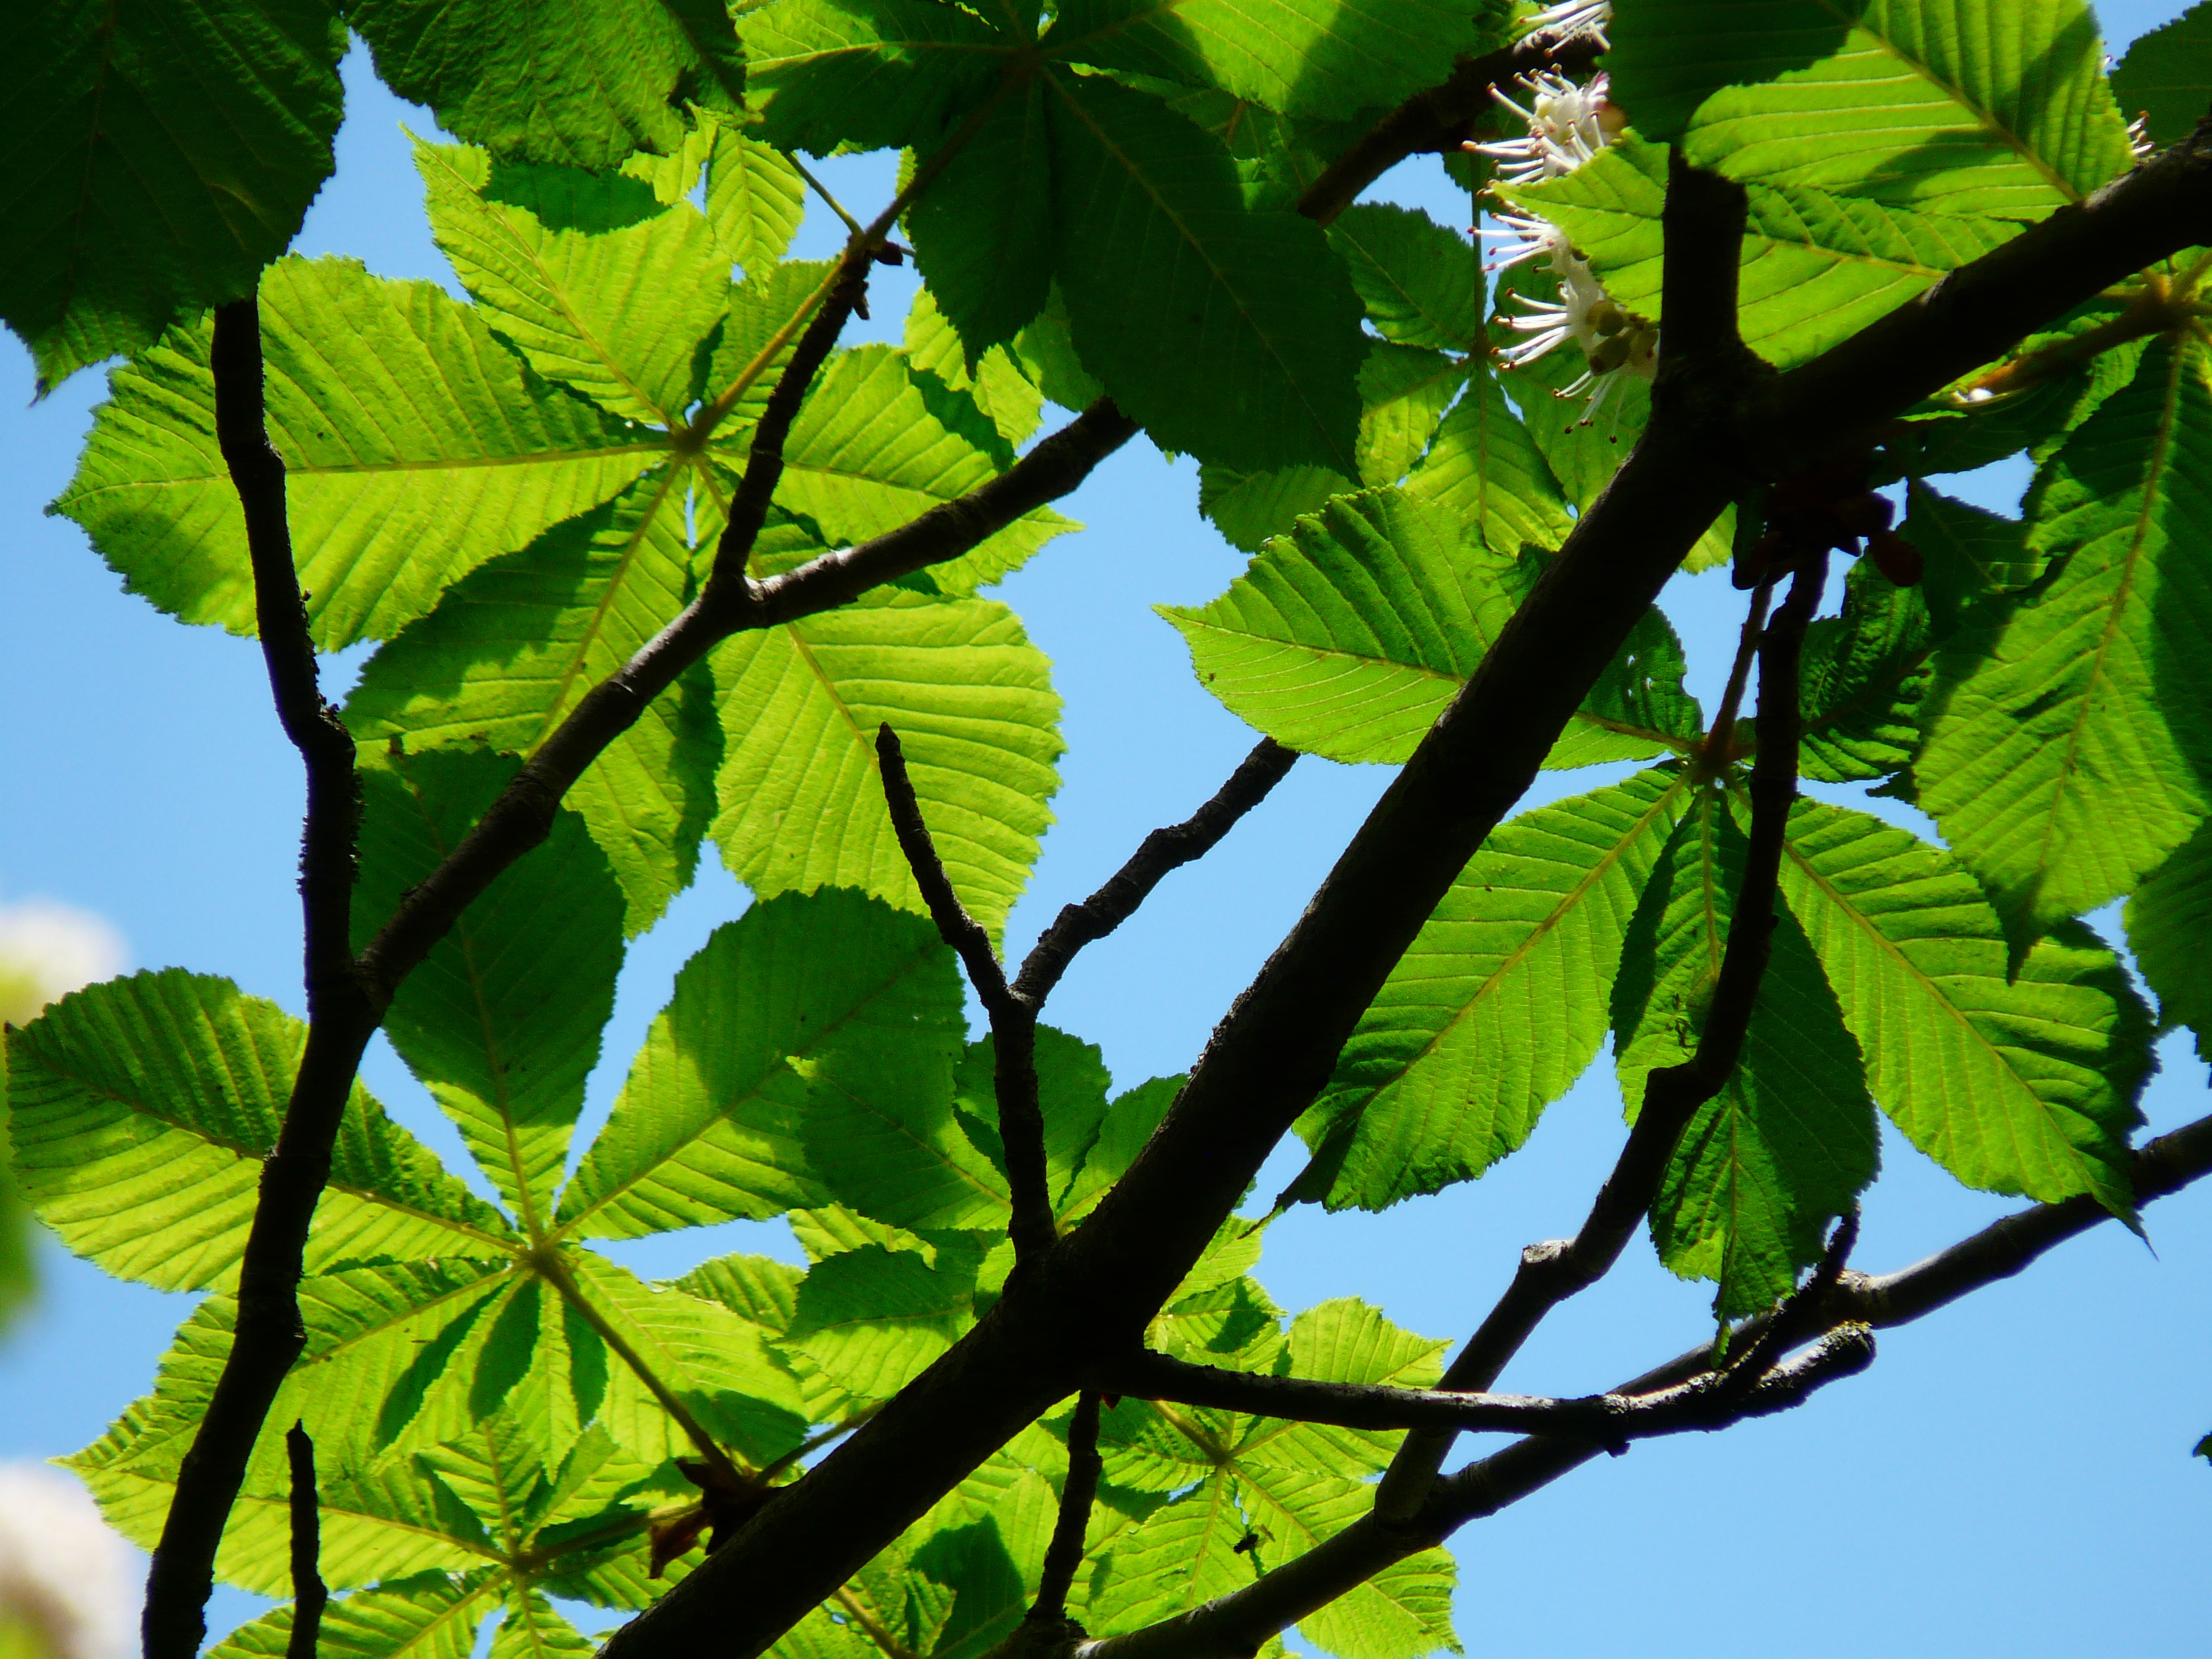
tree, grass, branch, plant, meadow, sunlight, leaf, flower, green, produce, autumn, botany, flowers, branches, deciduous, fallen, aesculus, chestnut, concerns, flowering plant, buckeye, ordinary rosskastanie, common rosskastanie, white rosskastanie, aesculus hippocastanum, plant stem, woody plant, land plant, fall off